Yeghvard

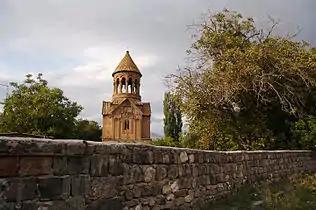
Holy Mother of God Church of 1301

The remains of the 7th-century Saint Theodore Monastery, also known as Gharghavank of Zoravan, are found at the northeast of the town. According to the Catholicos of All Armenians John V the Historian, the monastic complex was built by prince Grigor I Mamikonian, between 666 and 685.